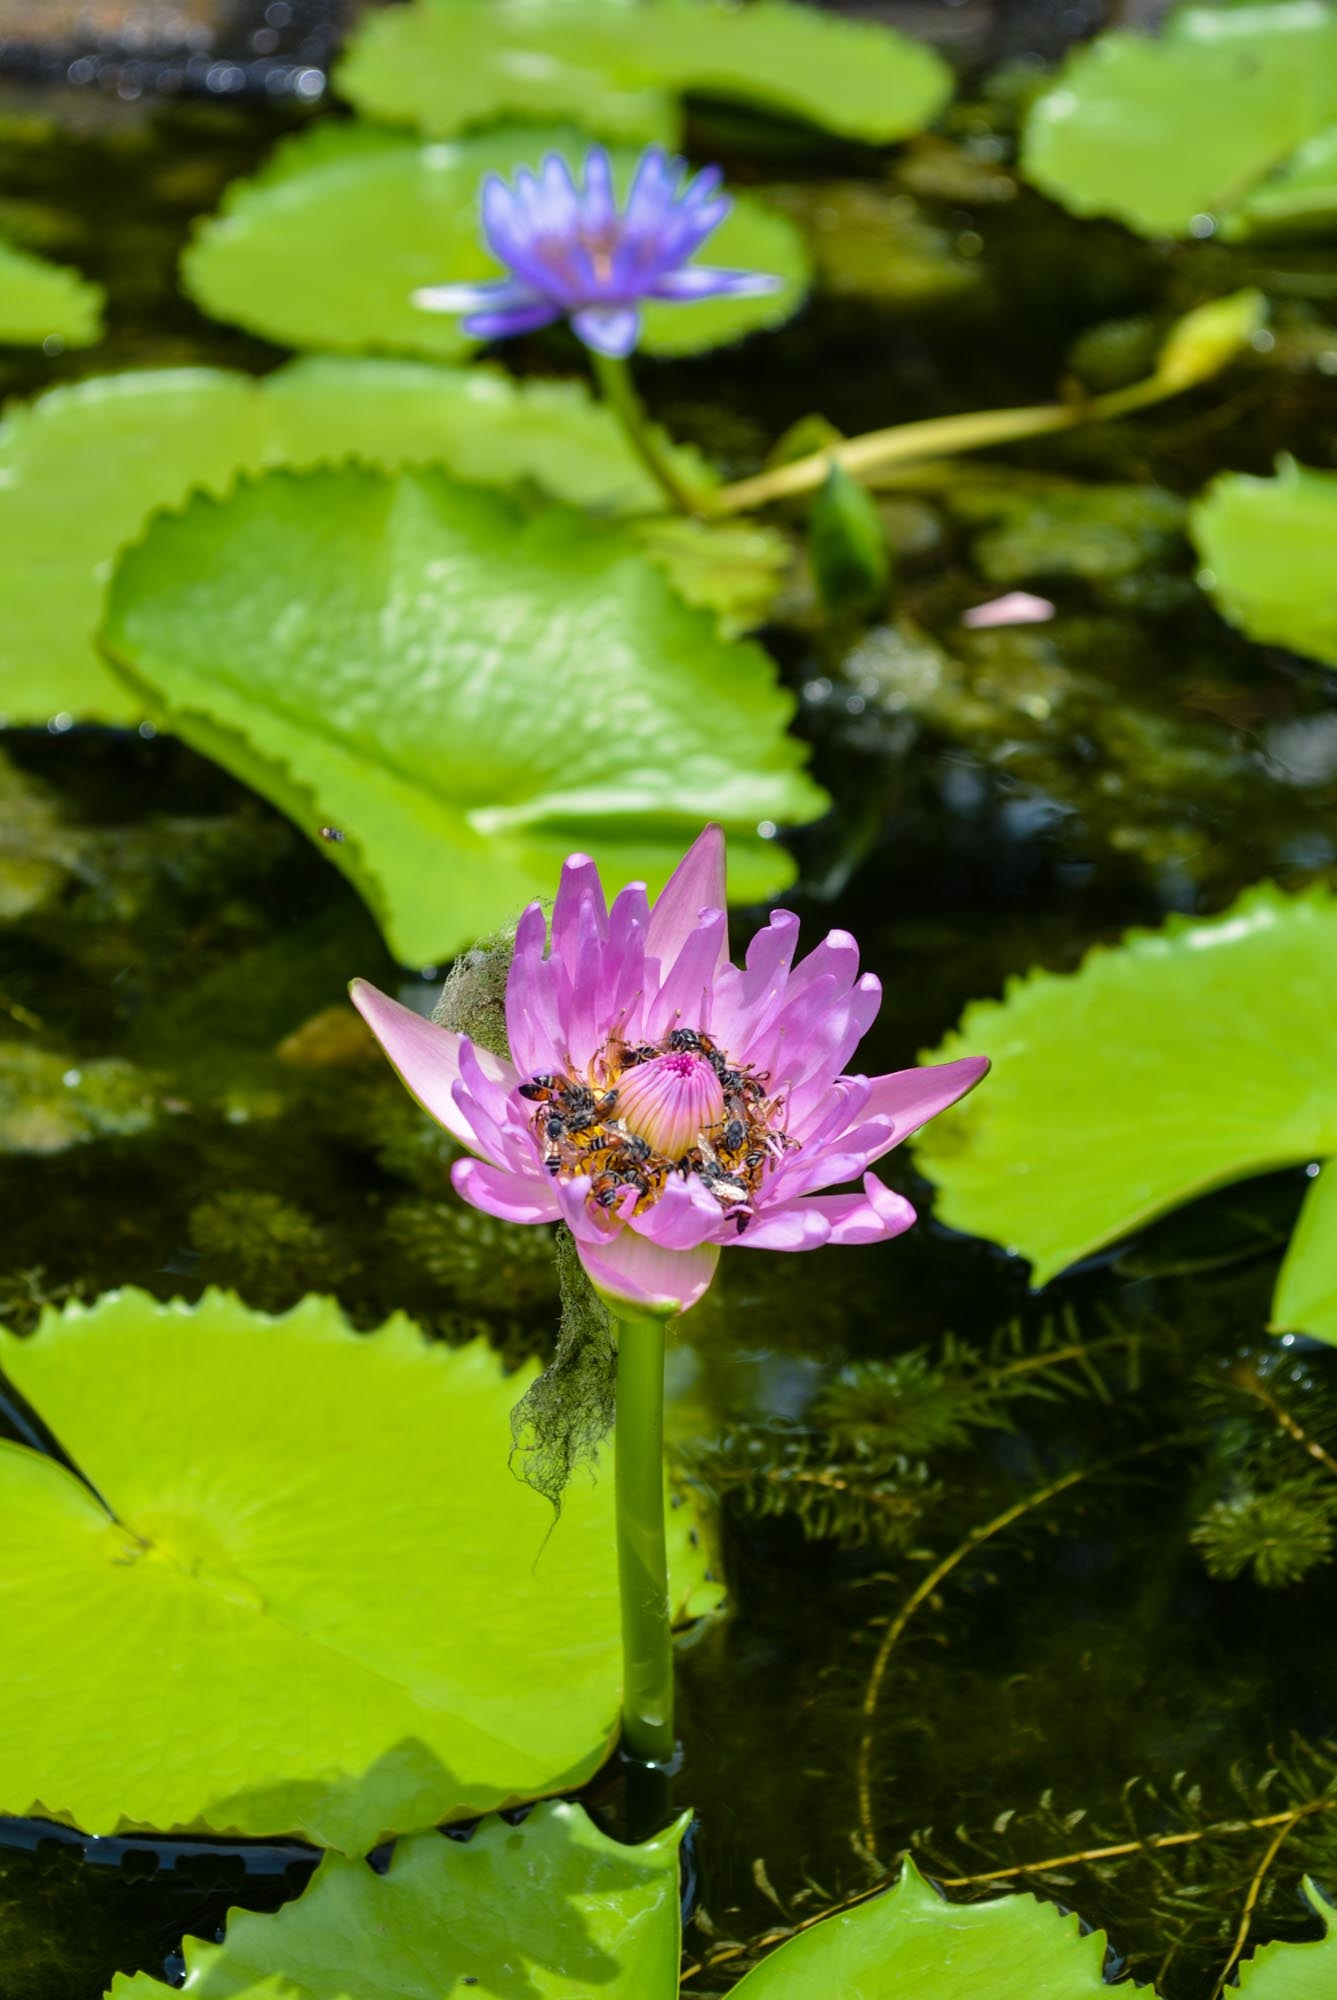
nature, blossom, open, plant, leaf, flower, petal, bloom, green, botany, garden, sacred lotus, aquatic plant, flora, wildflower, flowers, bright, lotus, refreshing, lotus leaf, lotus lake, macro photography, flowering plant, water plants, lotus basin, land plant, lotus family